Arthur T. Polhill

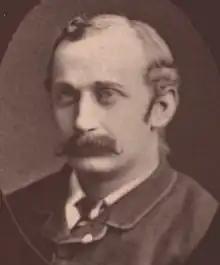
Arthur T. Polhill-Turner in 1886

Arthur Twistleton Polhill (7 February 1862 – 21 November 1935), born Arthur Twistleton Polhill-Turner (the name Turner was discarded in 1902 by deed poll), was an English Anglican missionary. He was one of the Cambridge Seven, seven young men from England that travelled to China in order to continue Hudson Taylor's missionary work there.